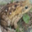
Label: frog